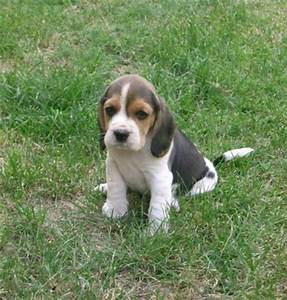
Label: cane